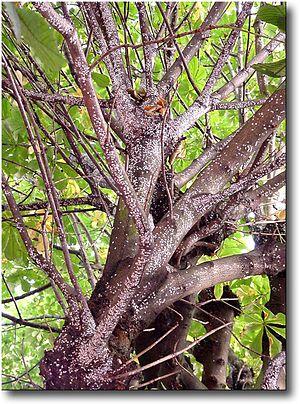
Cochenilles sur marronnier (Lille)
Le marronnier commun, marronnier d'Inde ou marronnier blanc est un arbre de la famille des Hippocastanaceae. Il est parfois appelé châtaignier de mer, marronnier faux-châtaignier ou châtaignier des chevaux.
Les cochenilles forment une super-famille d'insectes hémiptères du sous-ordre des Sternorrhyncha.